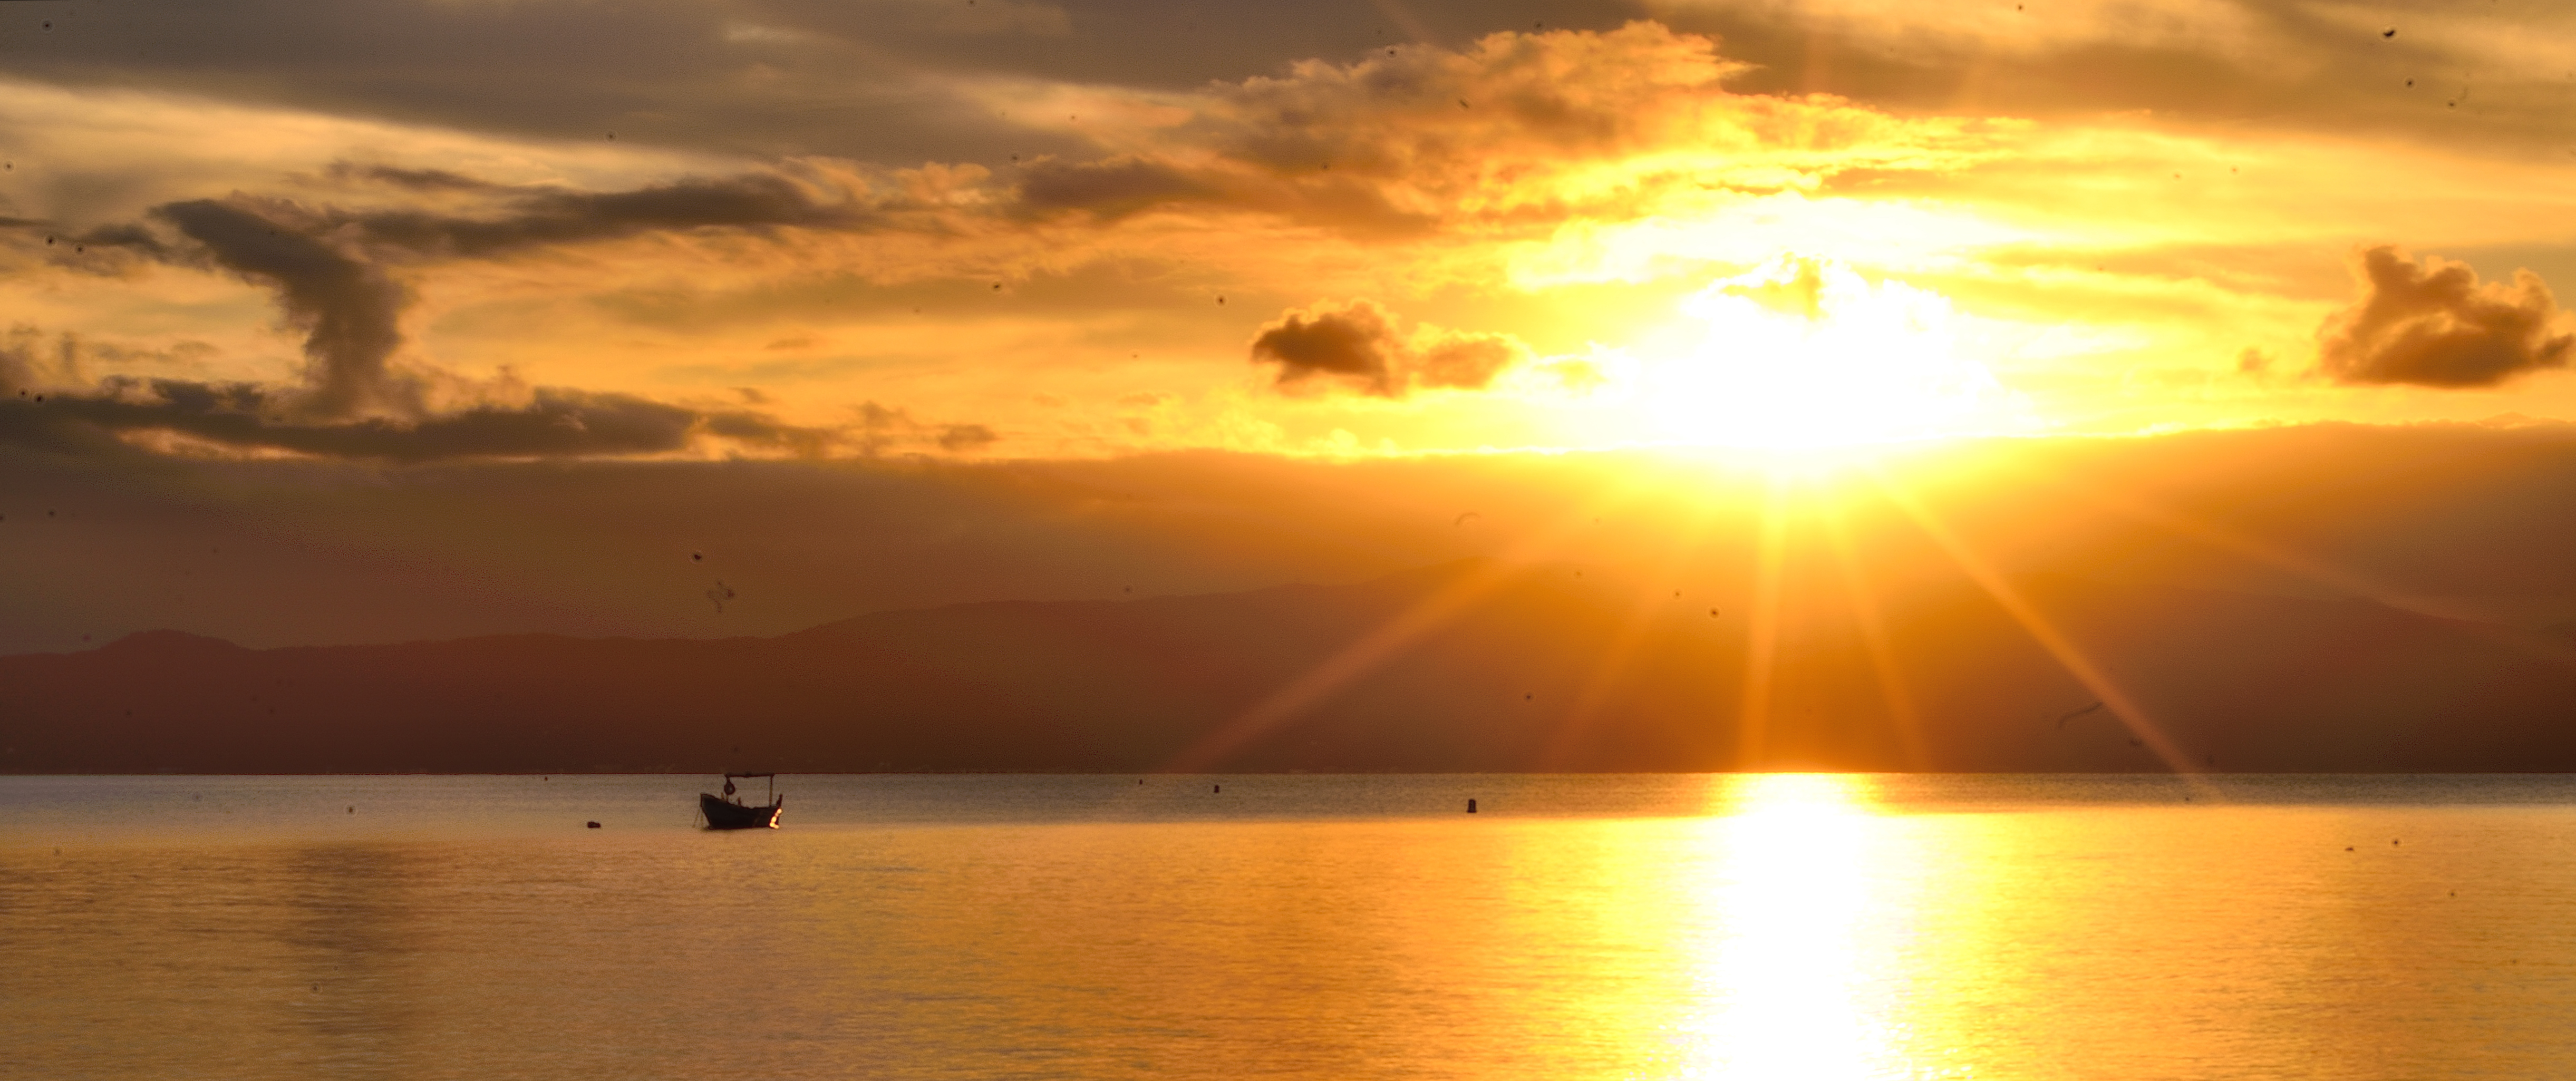
sea, horizon, sky, sun, sunrise, sunset, sunlight, morning, dawn, dusk, evening, praia, florianopolis, santacatarina, br, daniela, afterglow, red sky at morning